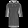
Label: Pullover